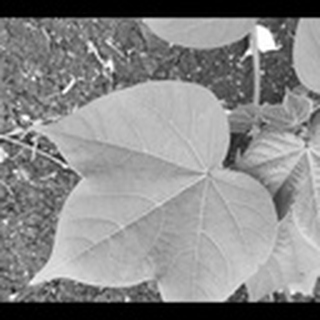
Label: healthy_cotton